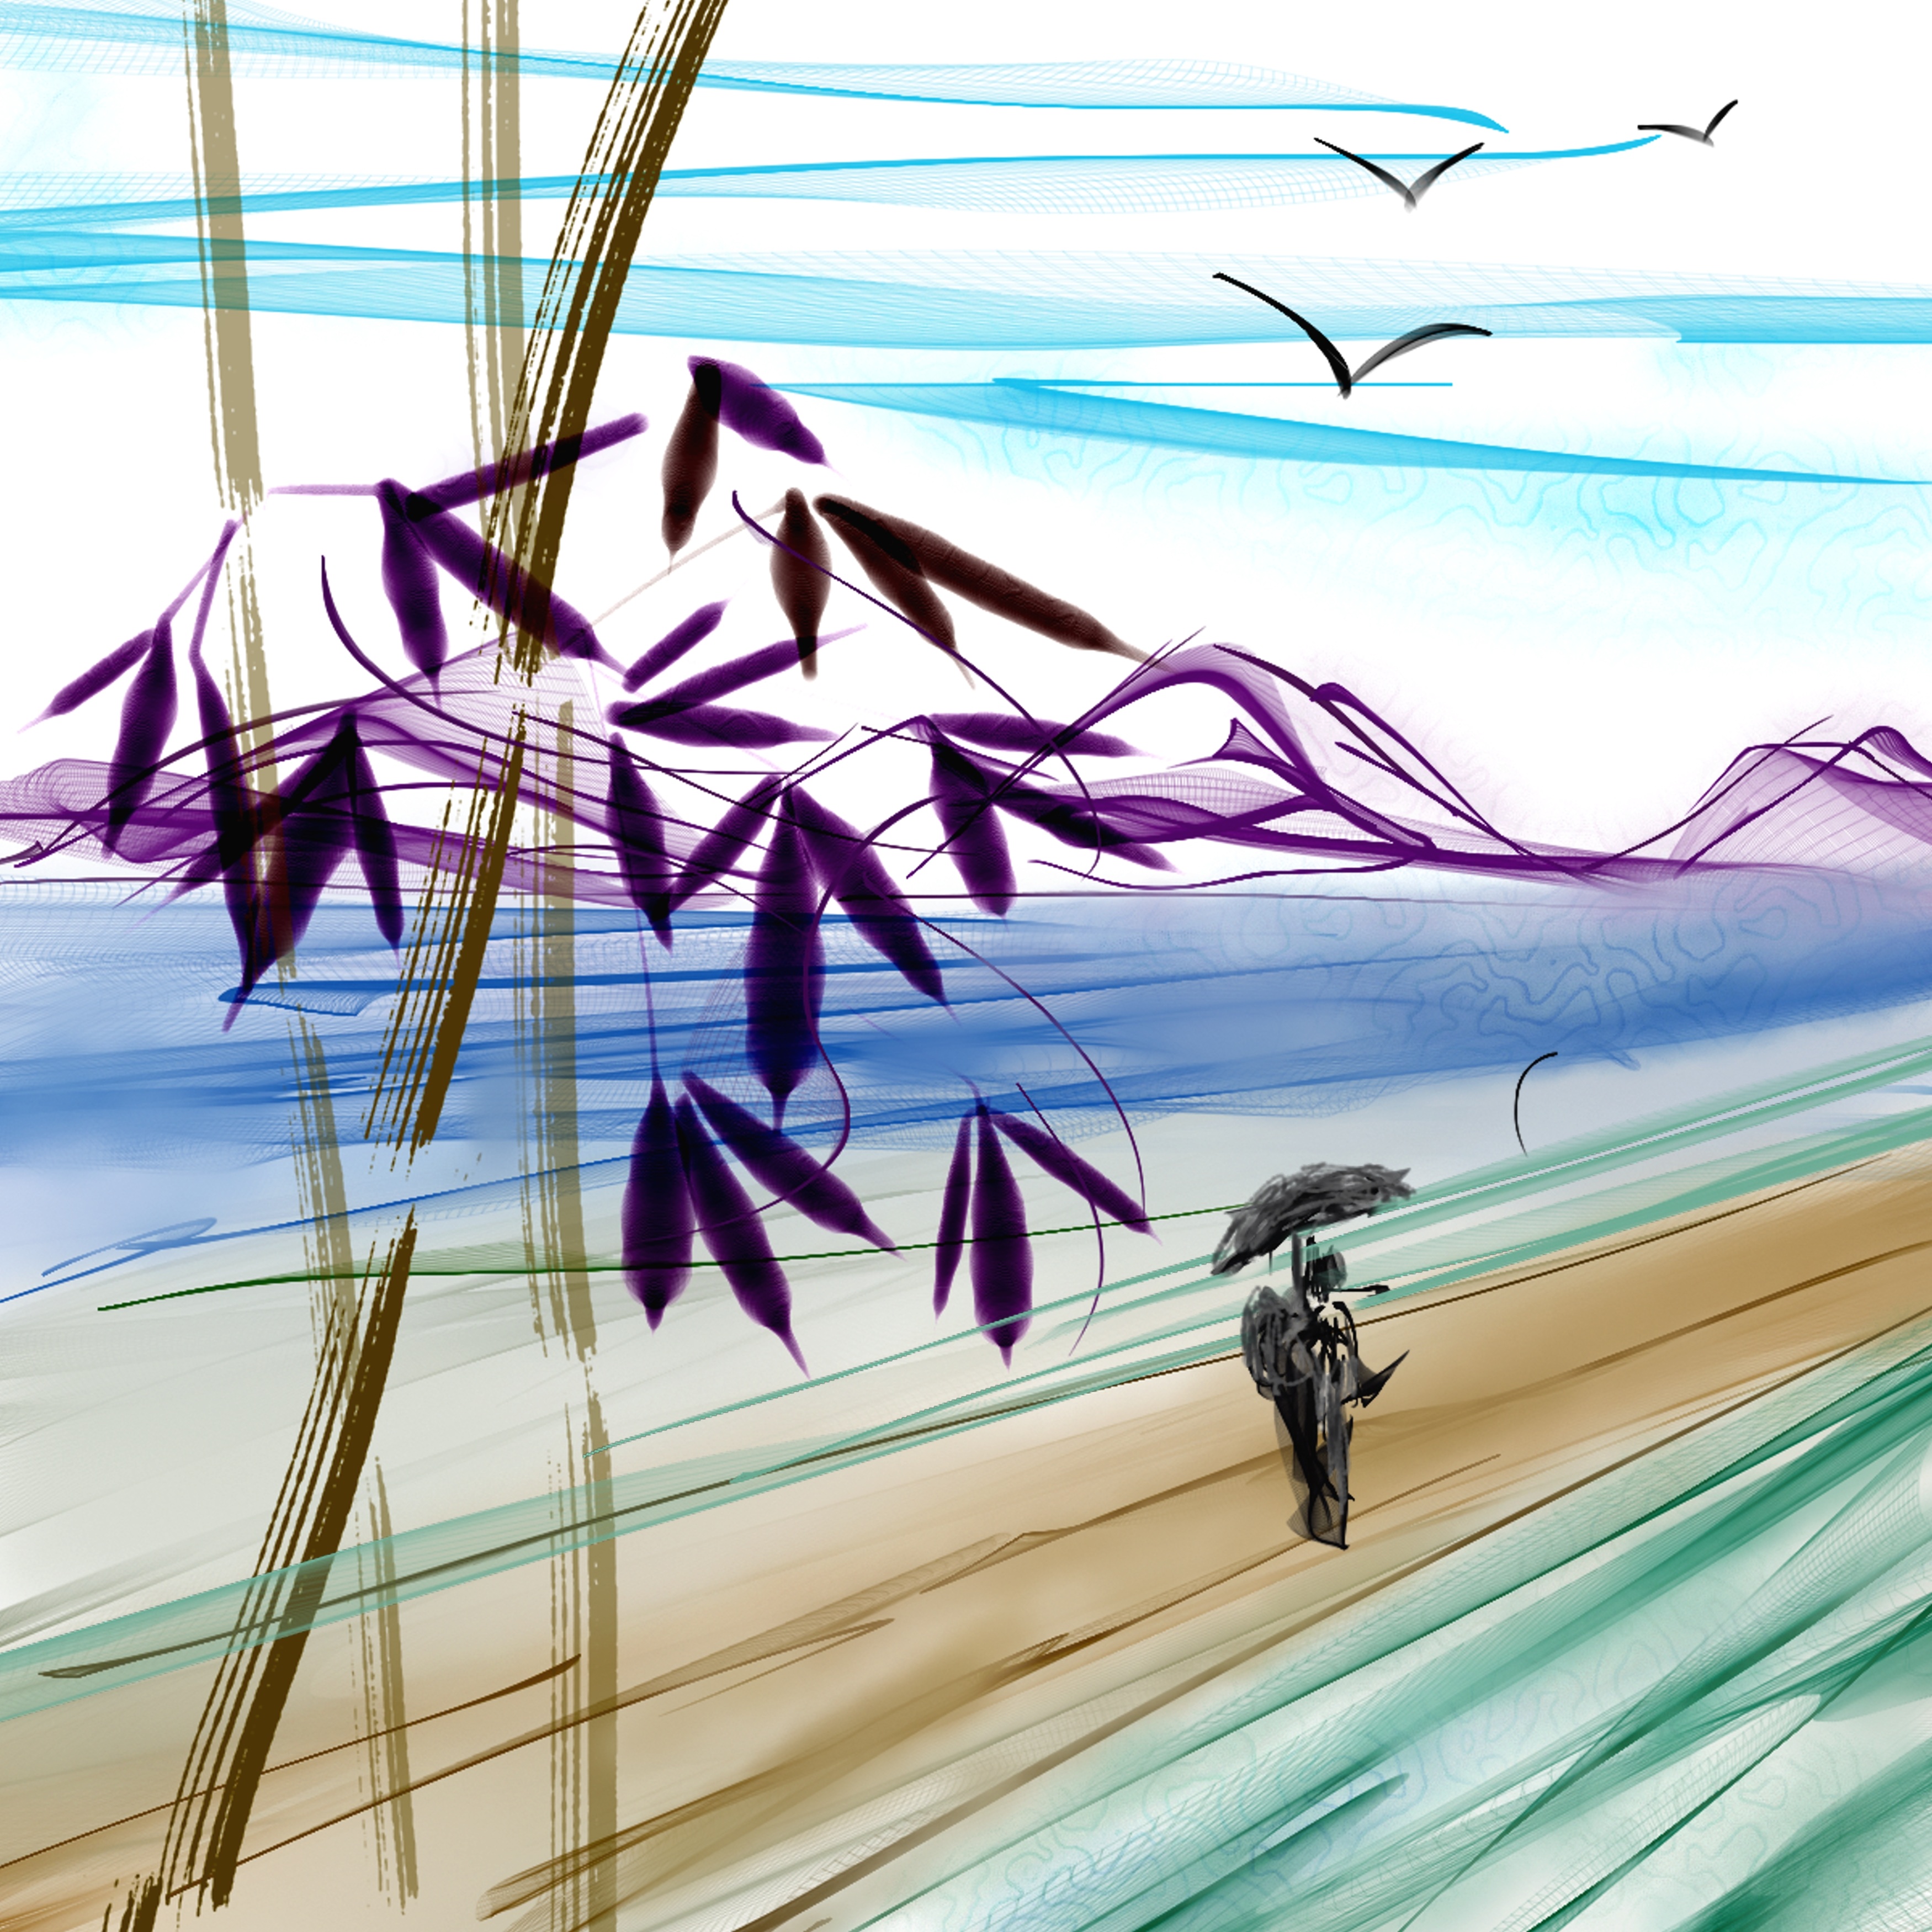
landscape, asian, line, scenery, japan, art, sketch, drawing, illustration, original, cartoon, digital painting